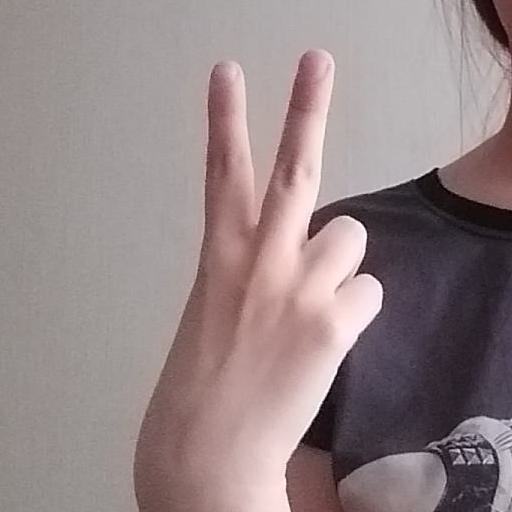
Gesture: peace_inverted